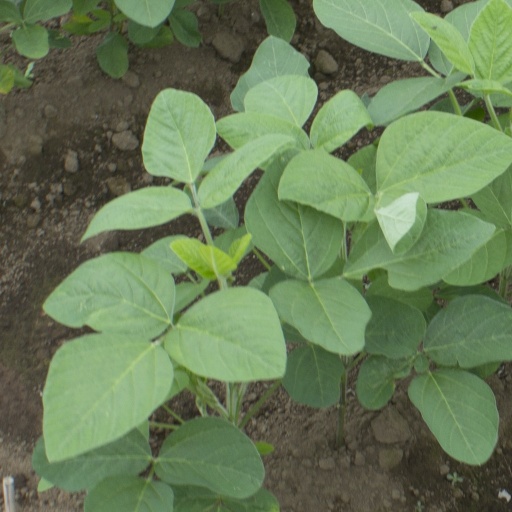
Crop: soybean